Tetsu no tsume

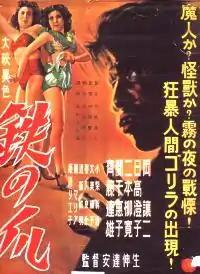
Japanese movie poster

(also known as Claws of Steel or Claws of Iron) is a 1951 black-and-white Japanese horror film (J-Horror) directed by Nobuo Adachi for Daiei Films. It was shot in Black and White, Academy ratio full-screen, and was never dubbed in English. The film was never shown in the United States, and was only available on laserdisc in Japan.